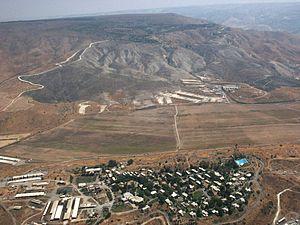
Tel-Qatzir est un kibboutz situé dans la vallée du Jourdain au nord d'Israël. Il se trouve au sud du lac de Tibériade à l'est du Jourdain.